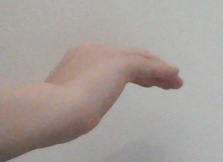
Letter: haa